George Ezra

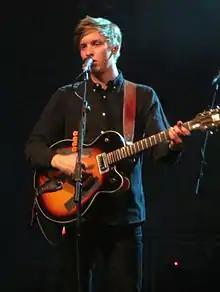
Ezra performing at the O2 Academy Glasgow in 2015

On 10 August 2014, Ezra was a support act for Robert Plant at the Glastonbury Extravaganza. In October 2014, Ezra released a video for "Listen to the Man", which featured Ian McKellen. At the 2015 Brit Awards, Ezra was nominated for four Brit Awards: Best British Album, Best British Male Solo Artist, Best British Single, and British Breakthrough Artist.